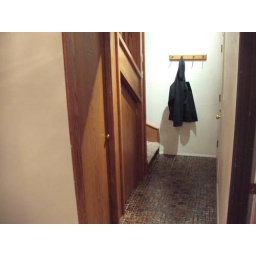
Looking from master bathroom to entry way and stairs. Washer, dryer and water heater hidden under stairs. Real tile entry way.